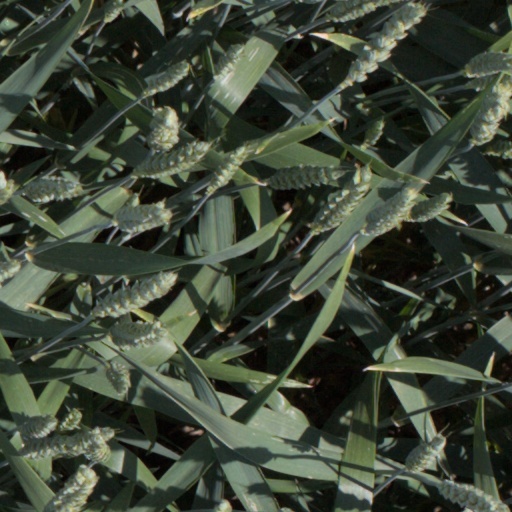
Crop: wheat